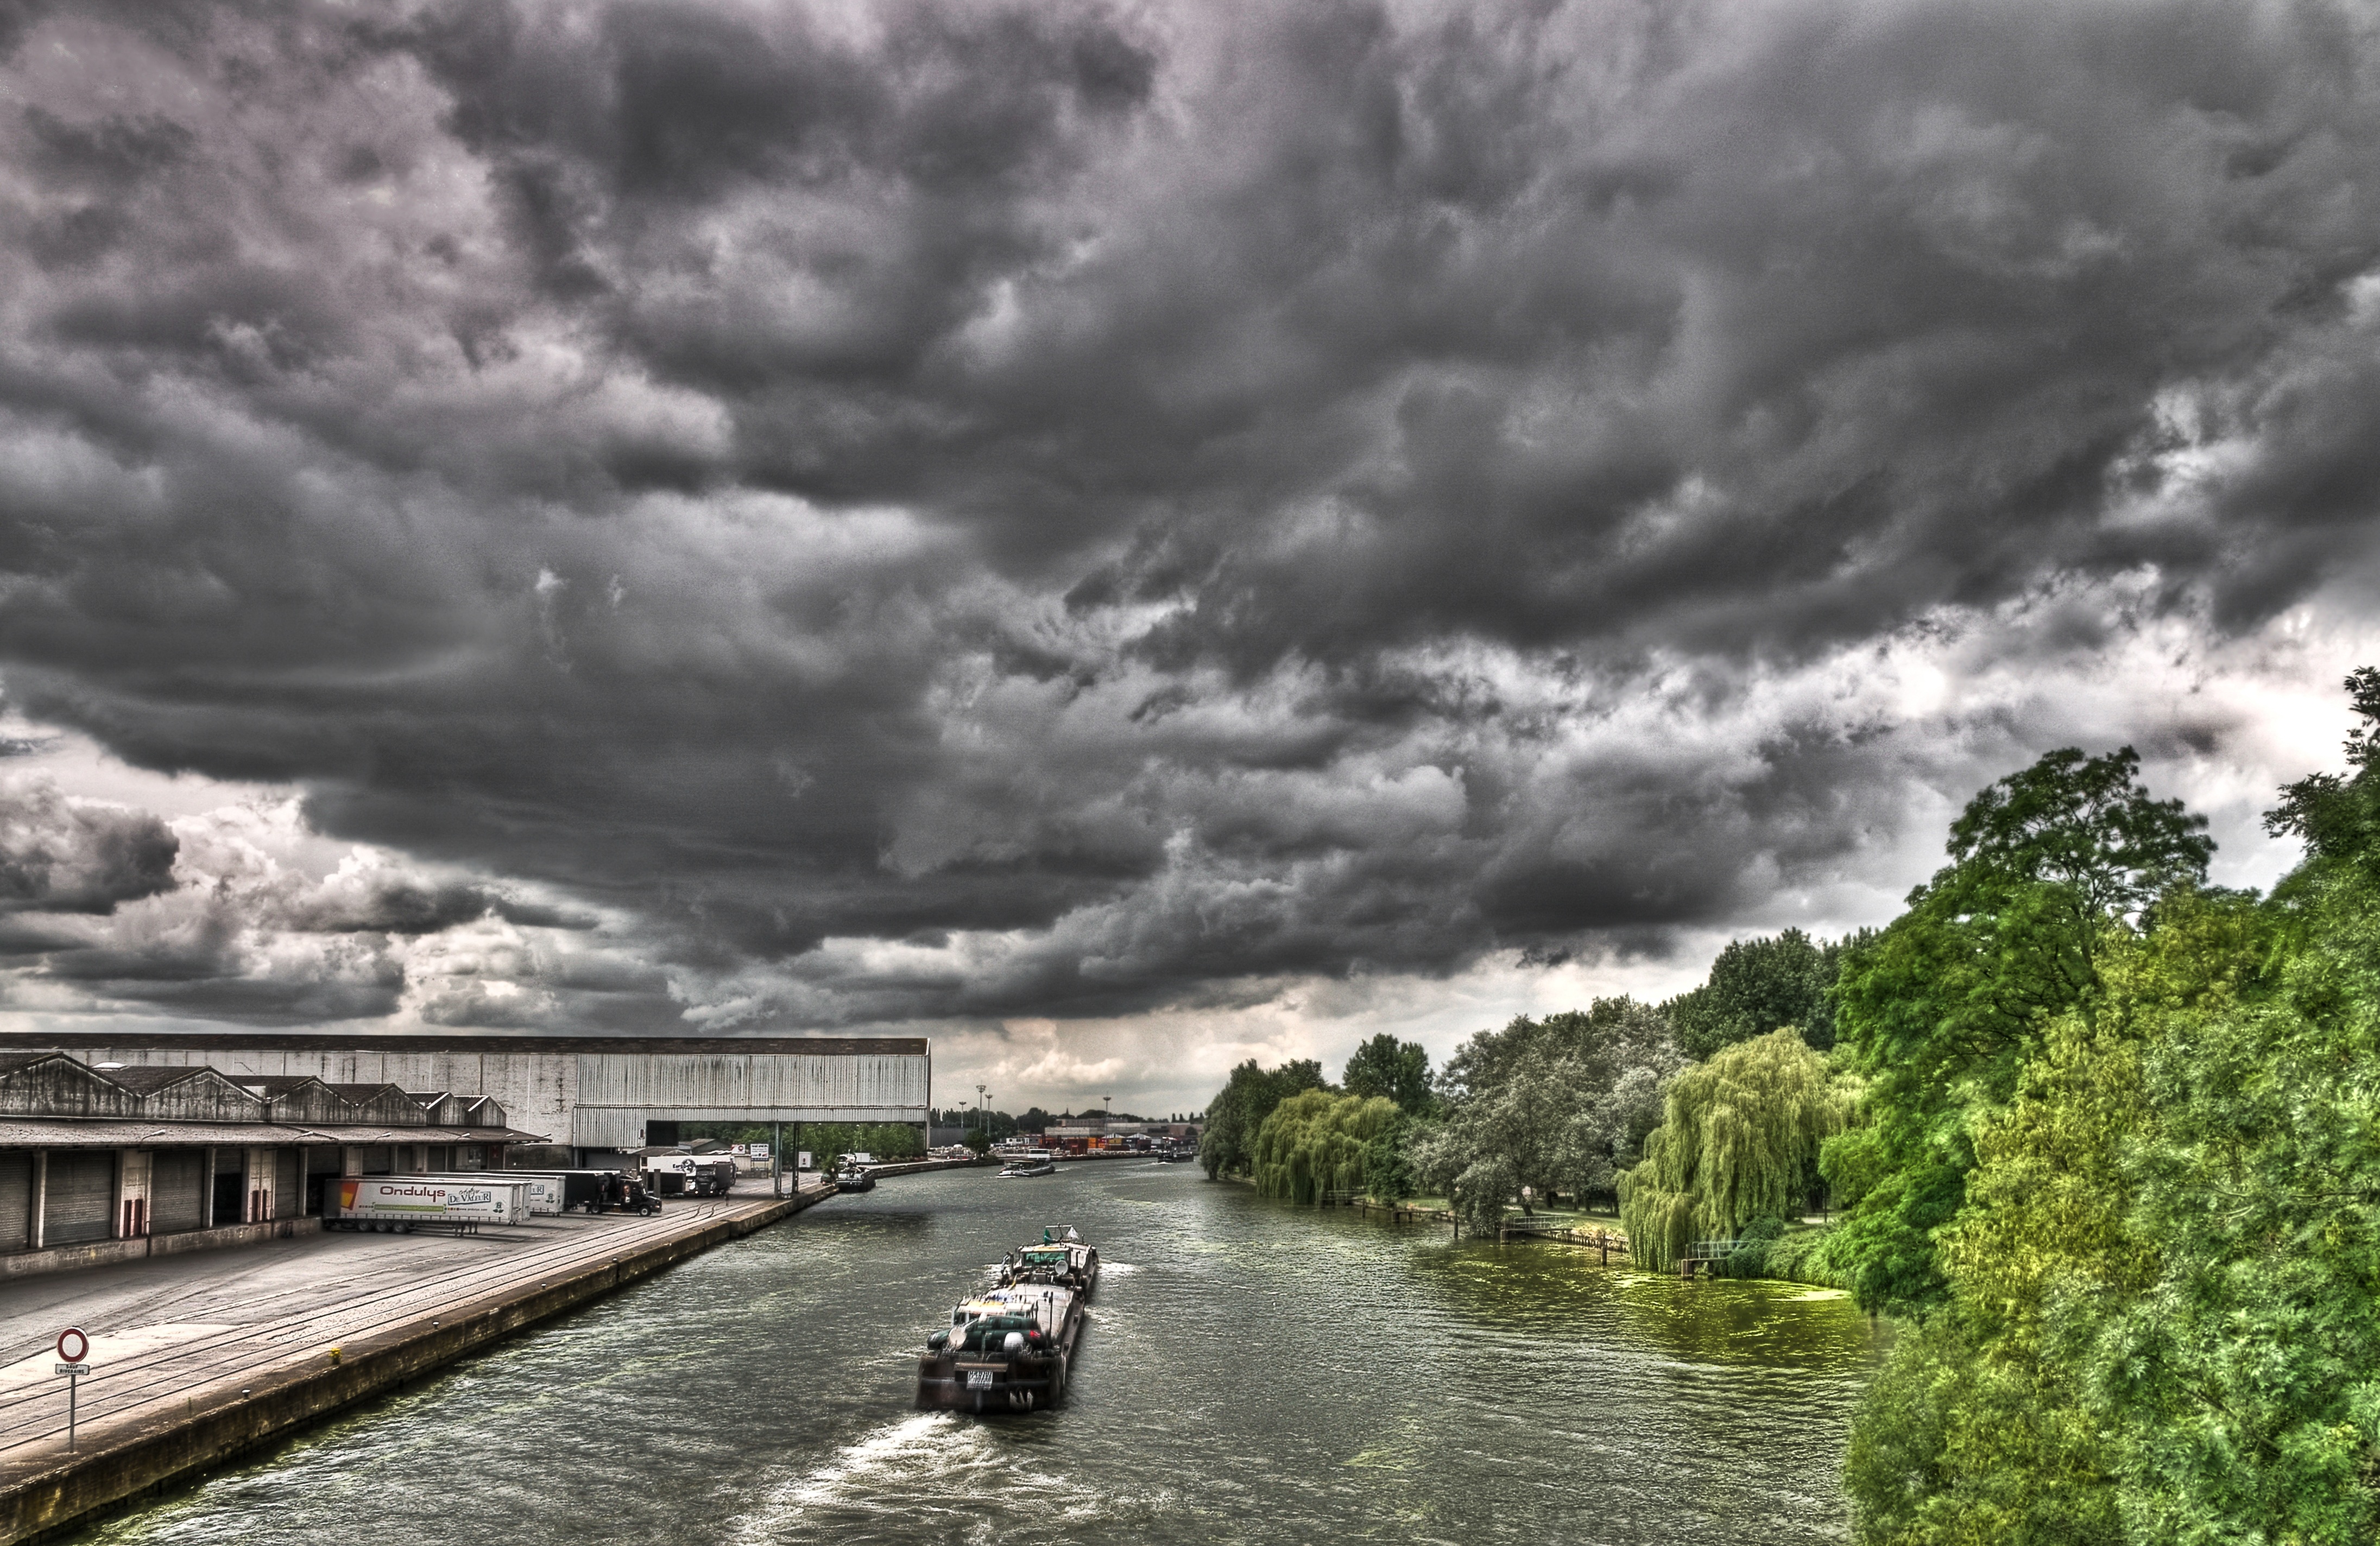
landscape, sea, cloud, sky, river, weather, industry, waterway, peniche, channel, meteorological phenomenon, the de le